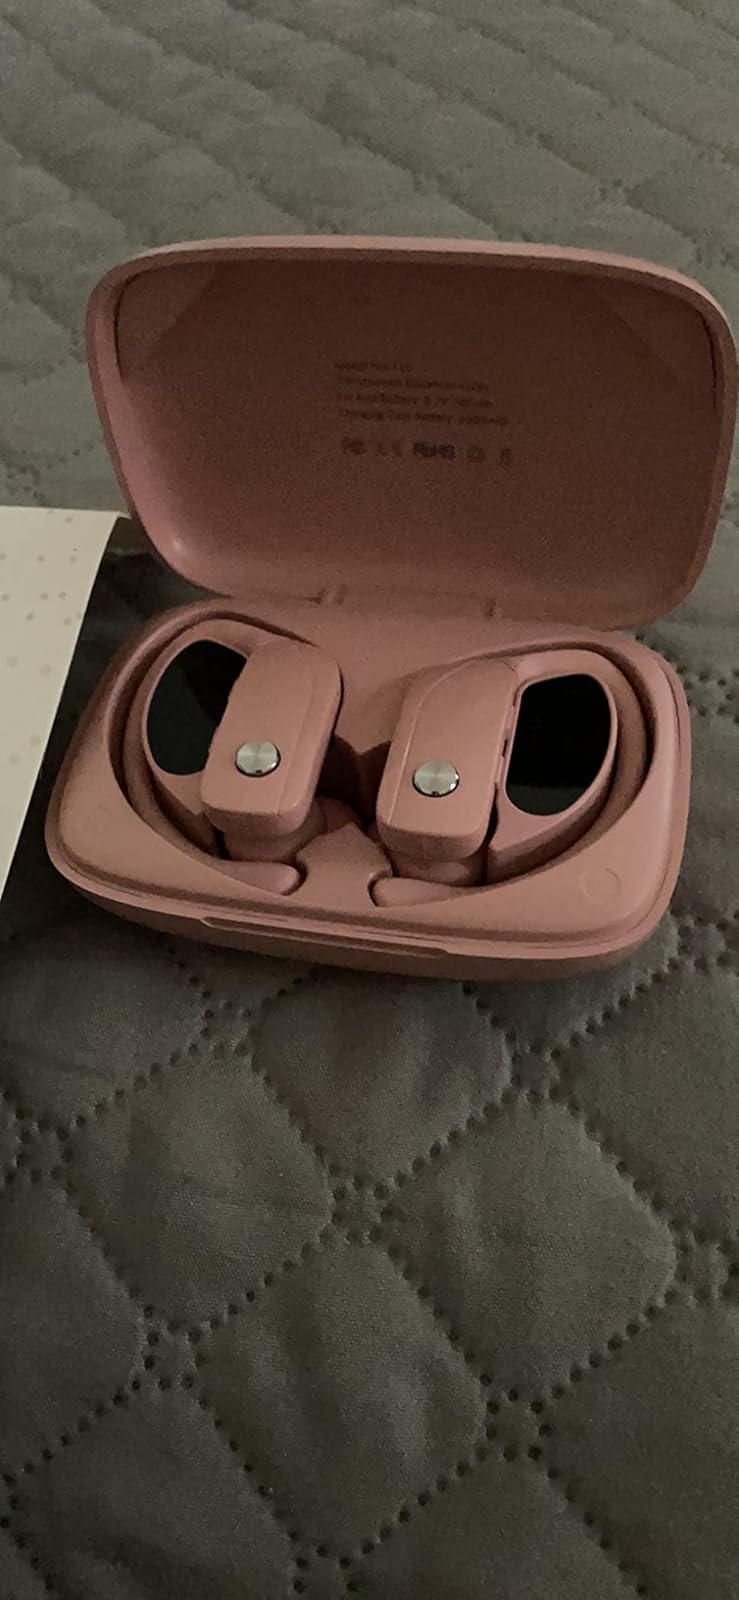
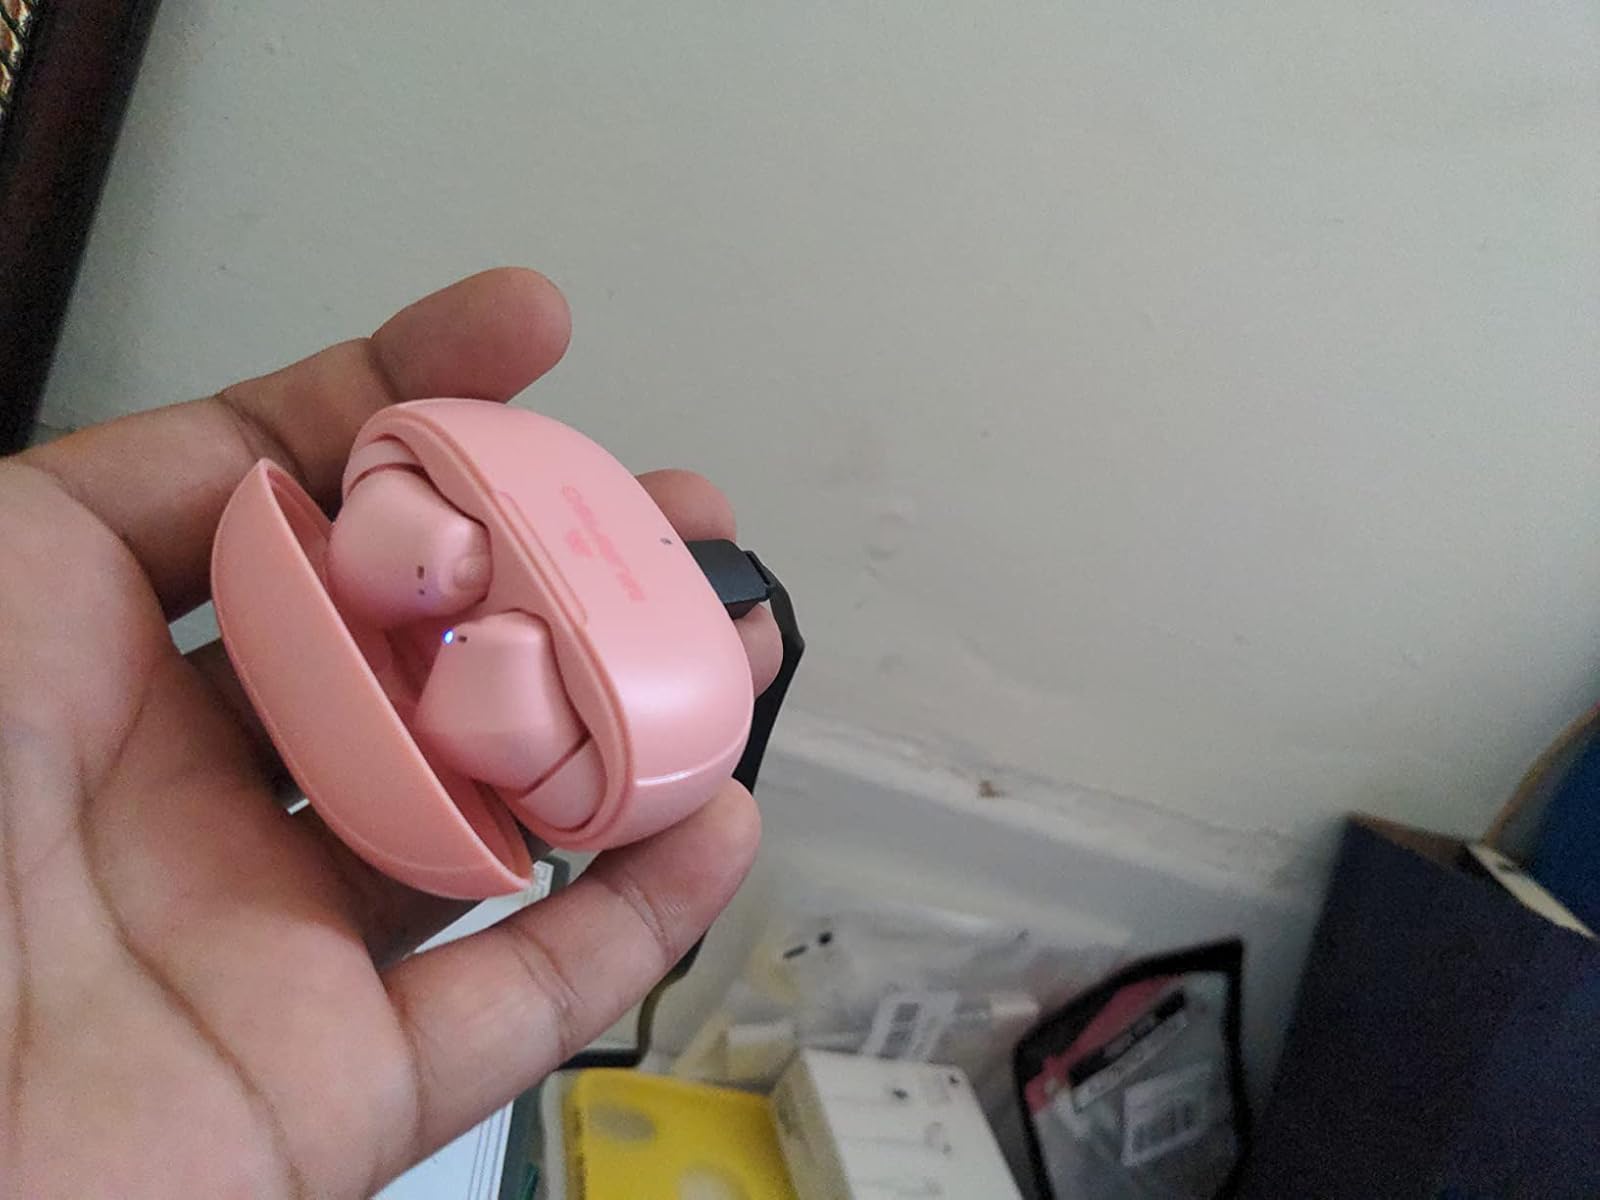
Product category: earbuds
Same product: no